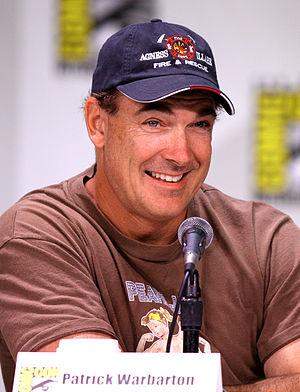
Patrick Warburton, né le 14 novembre 1964 à Paterson, est un acteur américain de cinéma et de télévision.
Seinfeld est une série télévisée humoristique américaine en 180 épisodes de 23 minutes créée par Jerry Seinfeld et Larry David et diffusée du 5 juillet 1989 au 14 mai 1998 sur le réseau NBC.